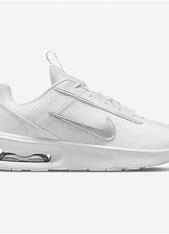
Brand: Nike
Model: Air Max Intrlk Lite